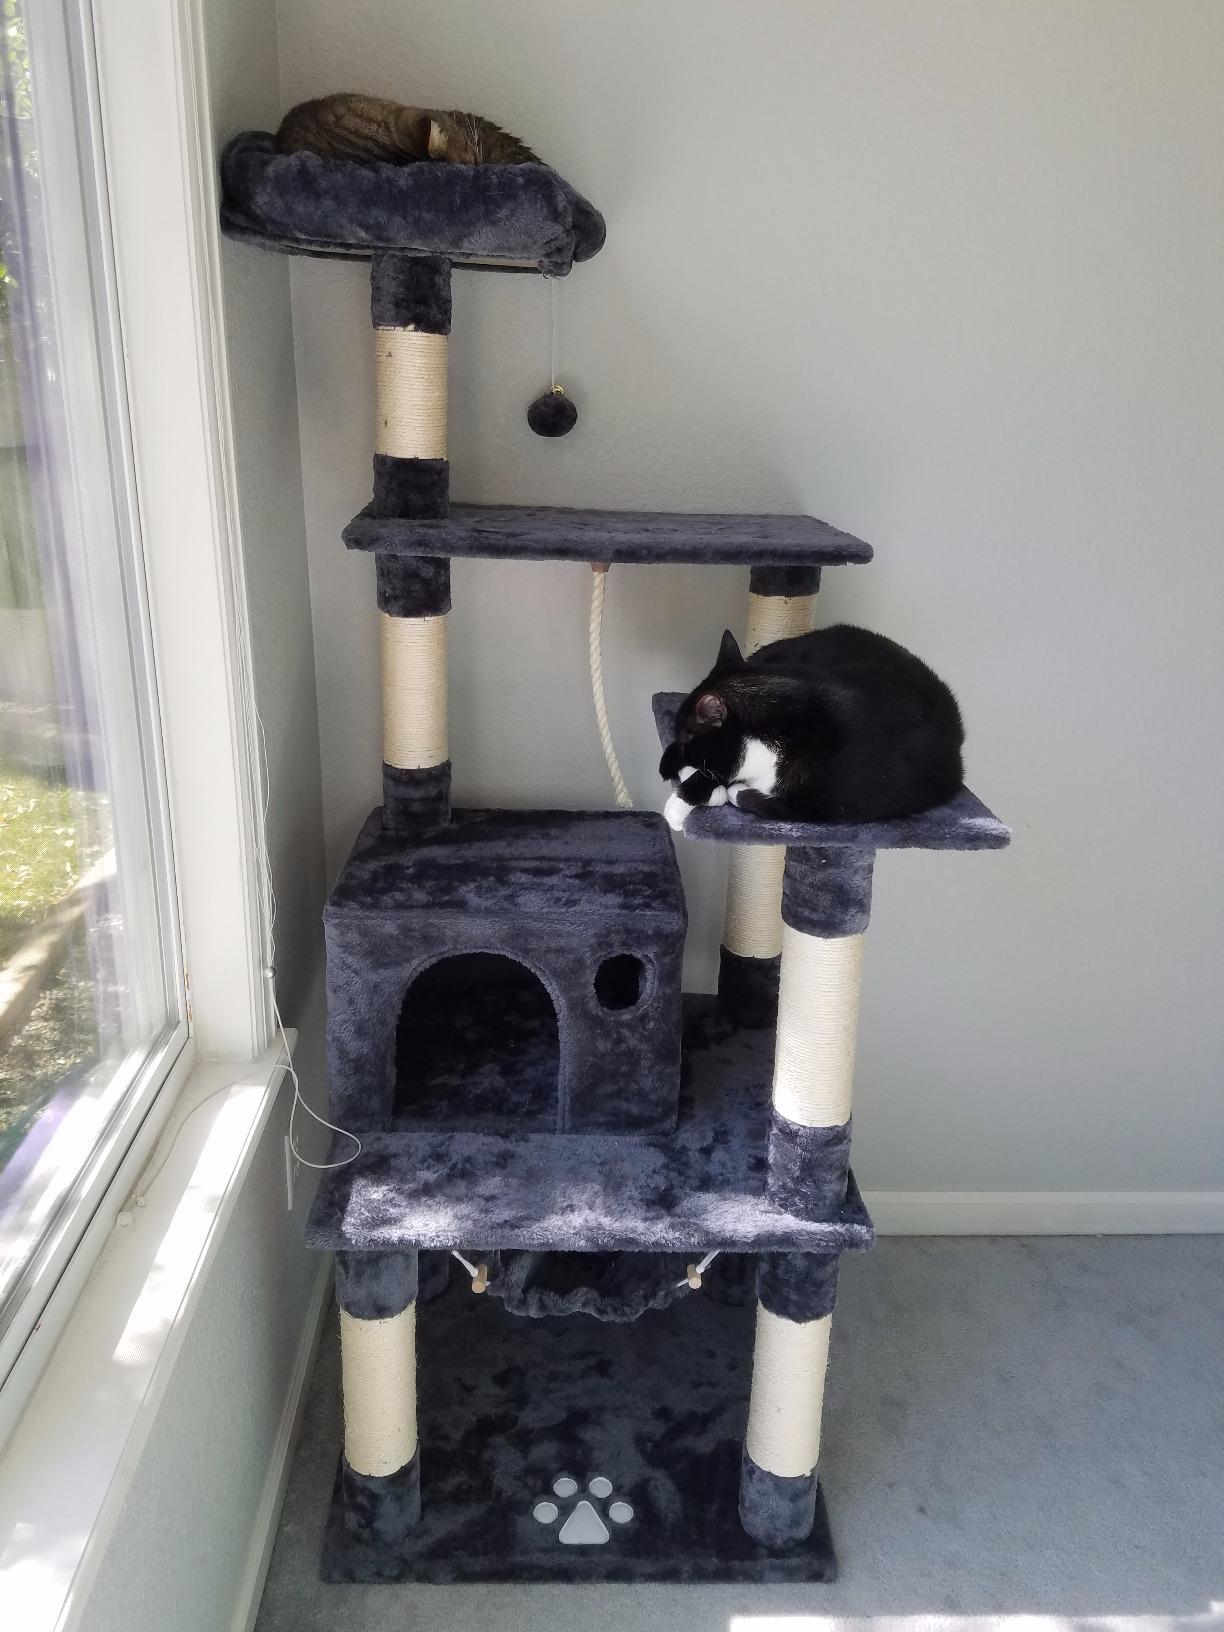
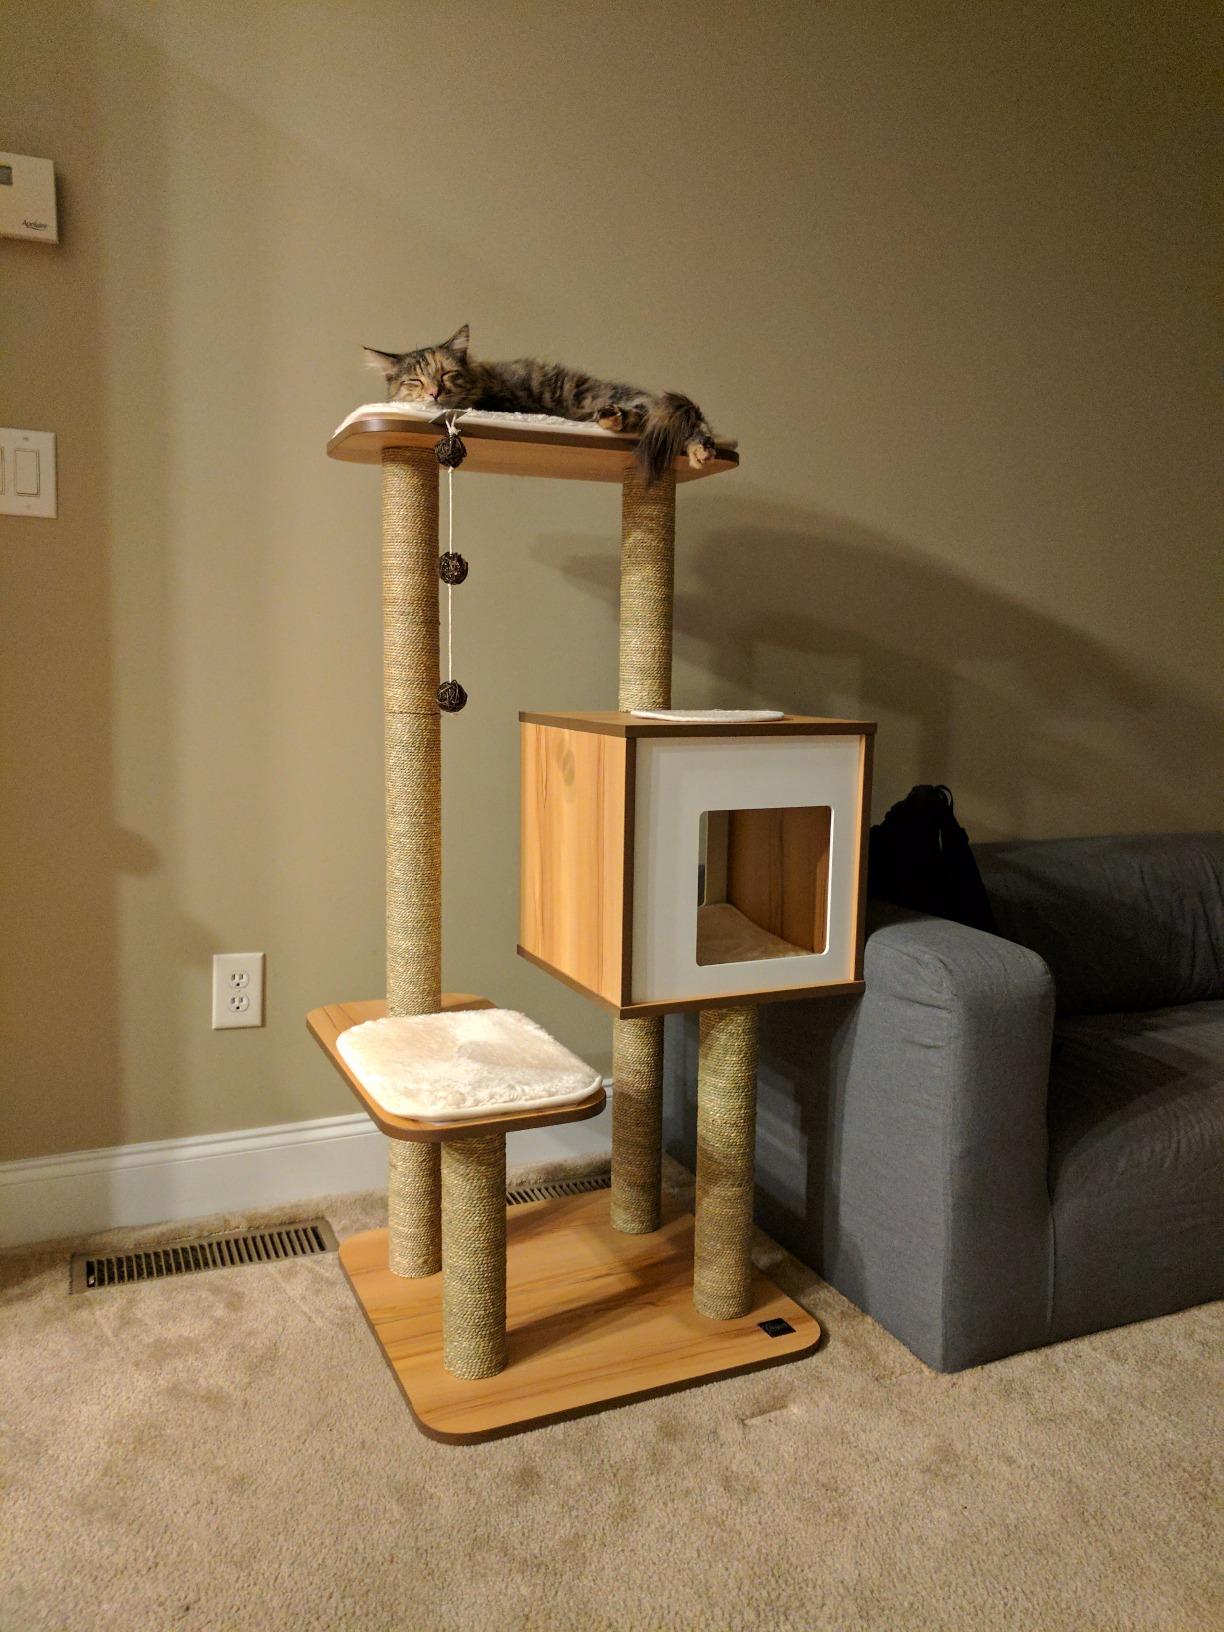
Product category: items_cat tree
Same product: no